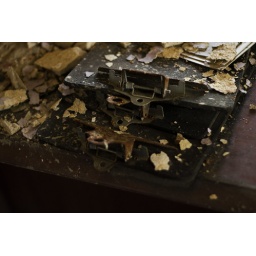
A home for boys in the Gentilly neighborhood, abandoned since Hurricane Katrina devastated it in 2005. New Orleans, LA